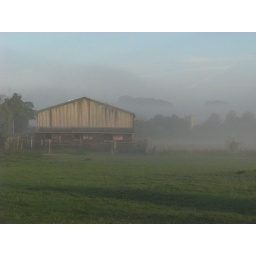
7am in a field near my house. The village church can just be seen on the centre right.